Attacks on health facilities during the Gaza war

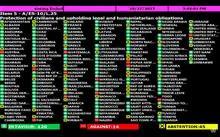
On 27 October, the United Nations General Assembly passed Resolution ES-10/21 calling for an "immediate and sustained" humanitarian truce and cessation of hostilities.

On 14 October 2023, according to a statement by the Archbishop of Canterbury, Justin Welby, an Israeli rocket had damaged the upper two floors of the hospital's cancer treatment center, which contained the ultrasound and mammography wards, and injured four staff members.